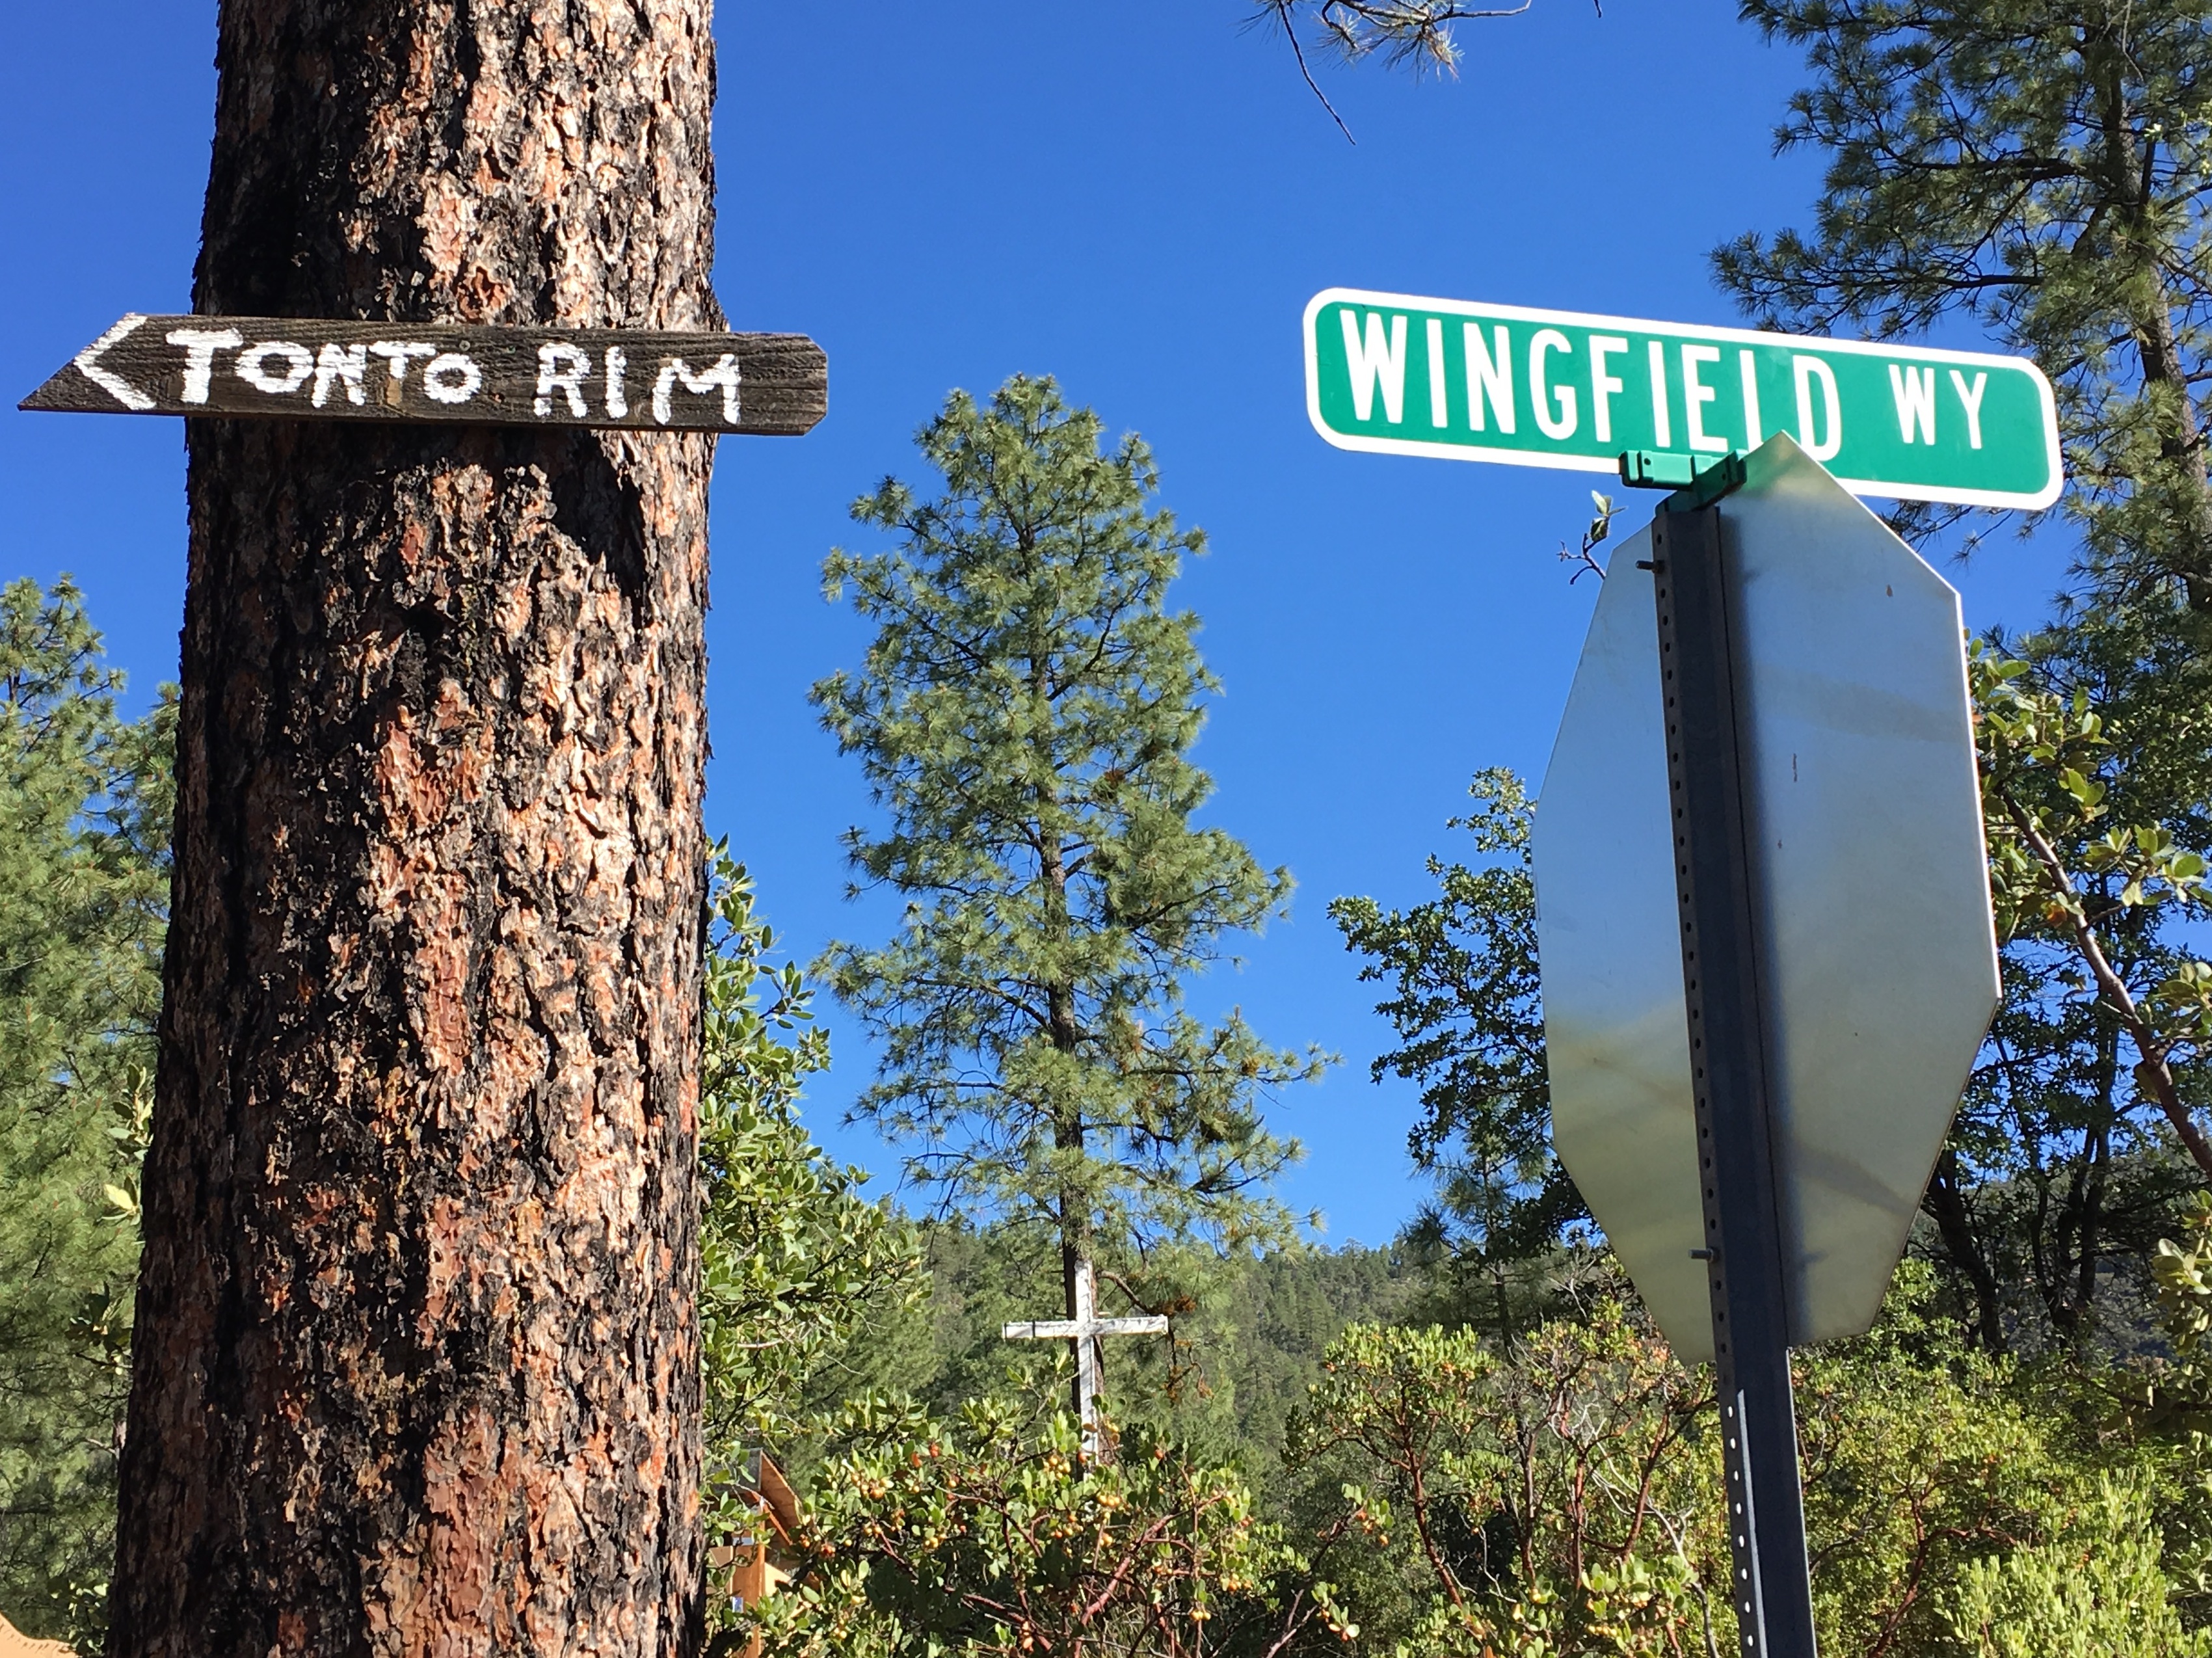
tree, forest, plant, trail, flower, 2016366, ecosystem, woody plant